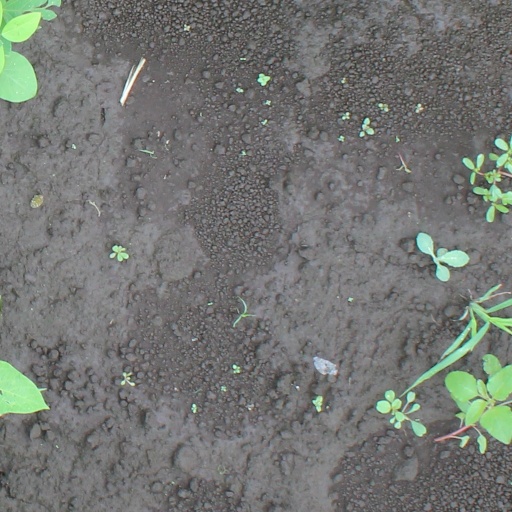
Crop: soybean